Todd Howard (TV personality)

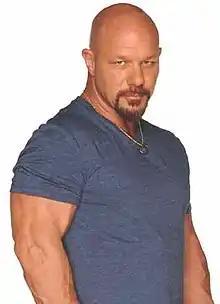
Portrait of Todd Farrell Howard

Todd Farrell Howard (born August 1965) is an American entrepreneur. He co-produced and starred in Spike TV’s hit series "World's Worst Tenants".